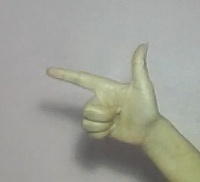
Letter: yaa